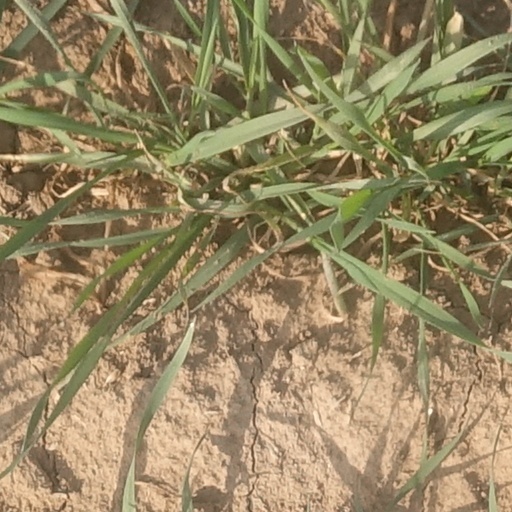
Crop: wheat